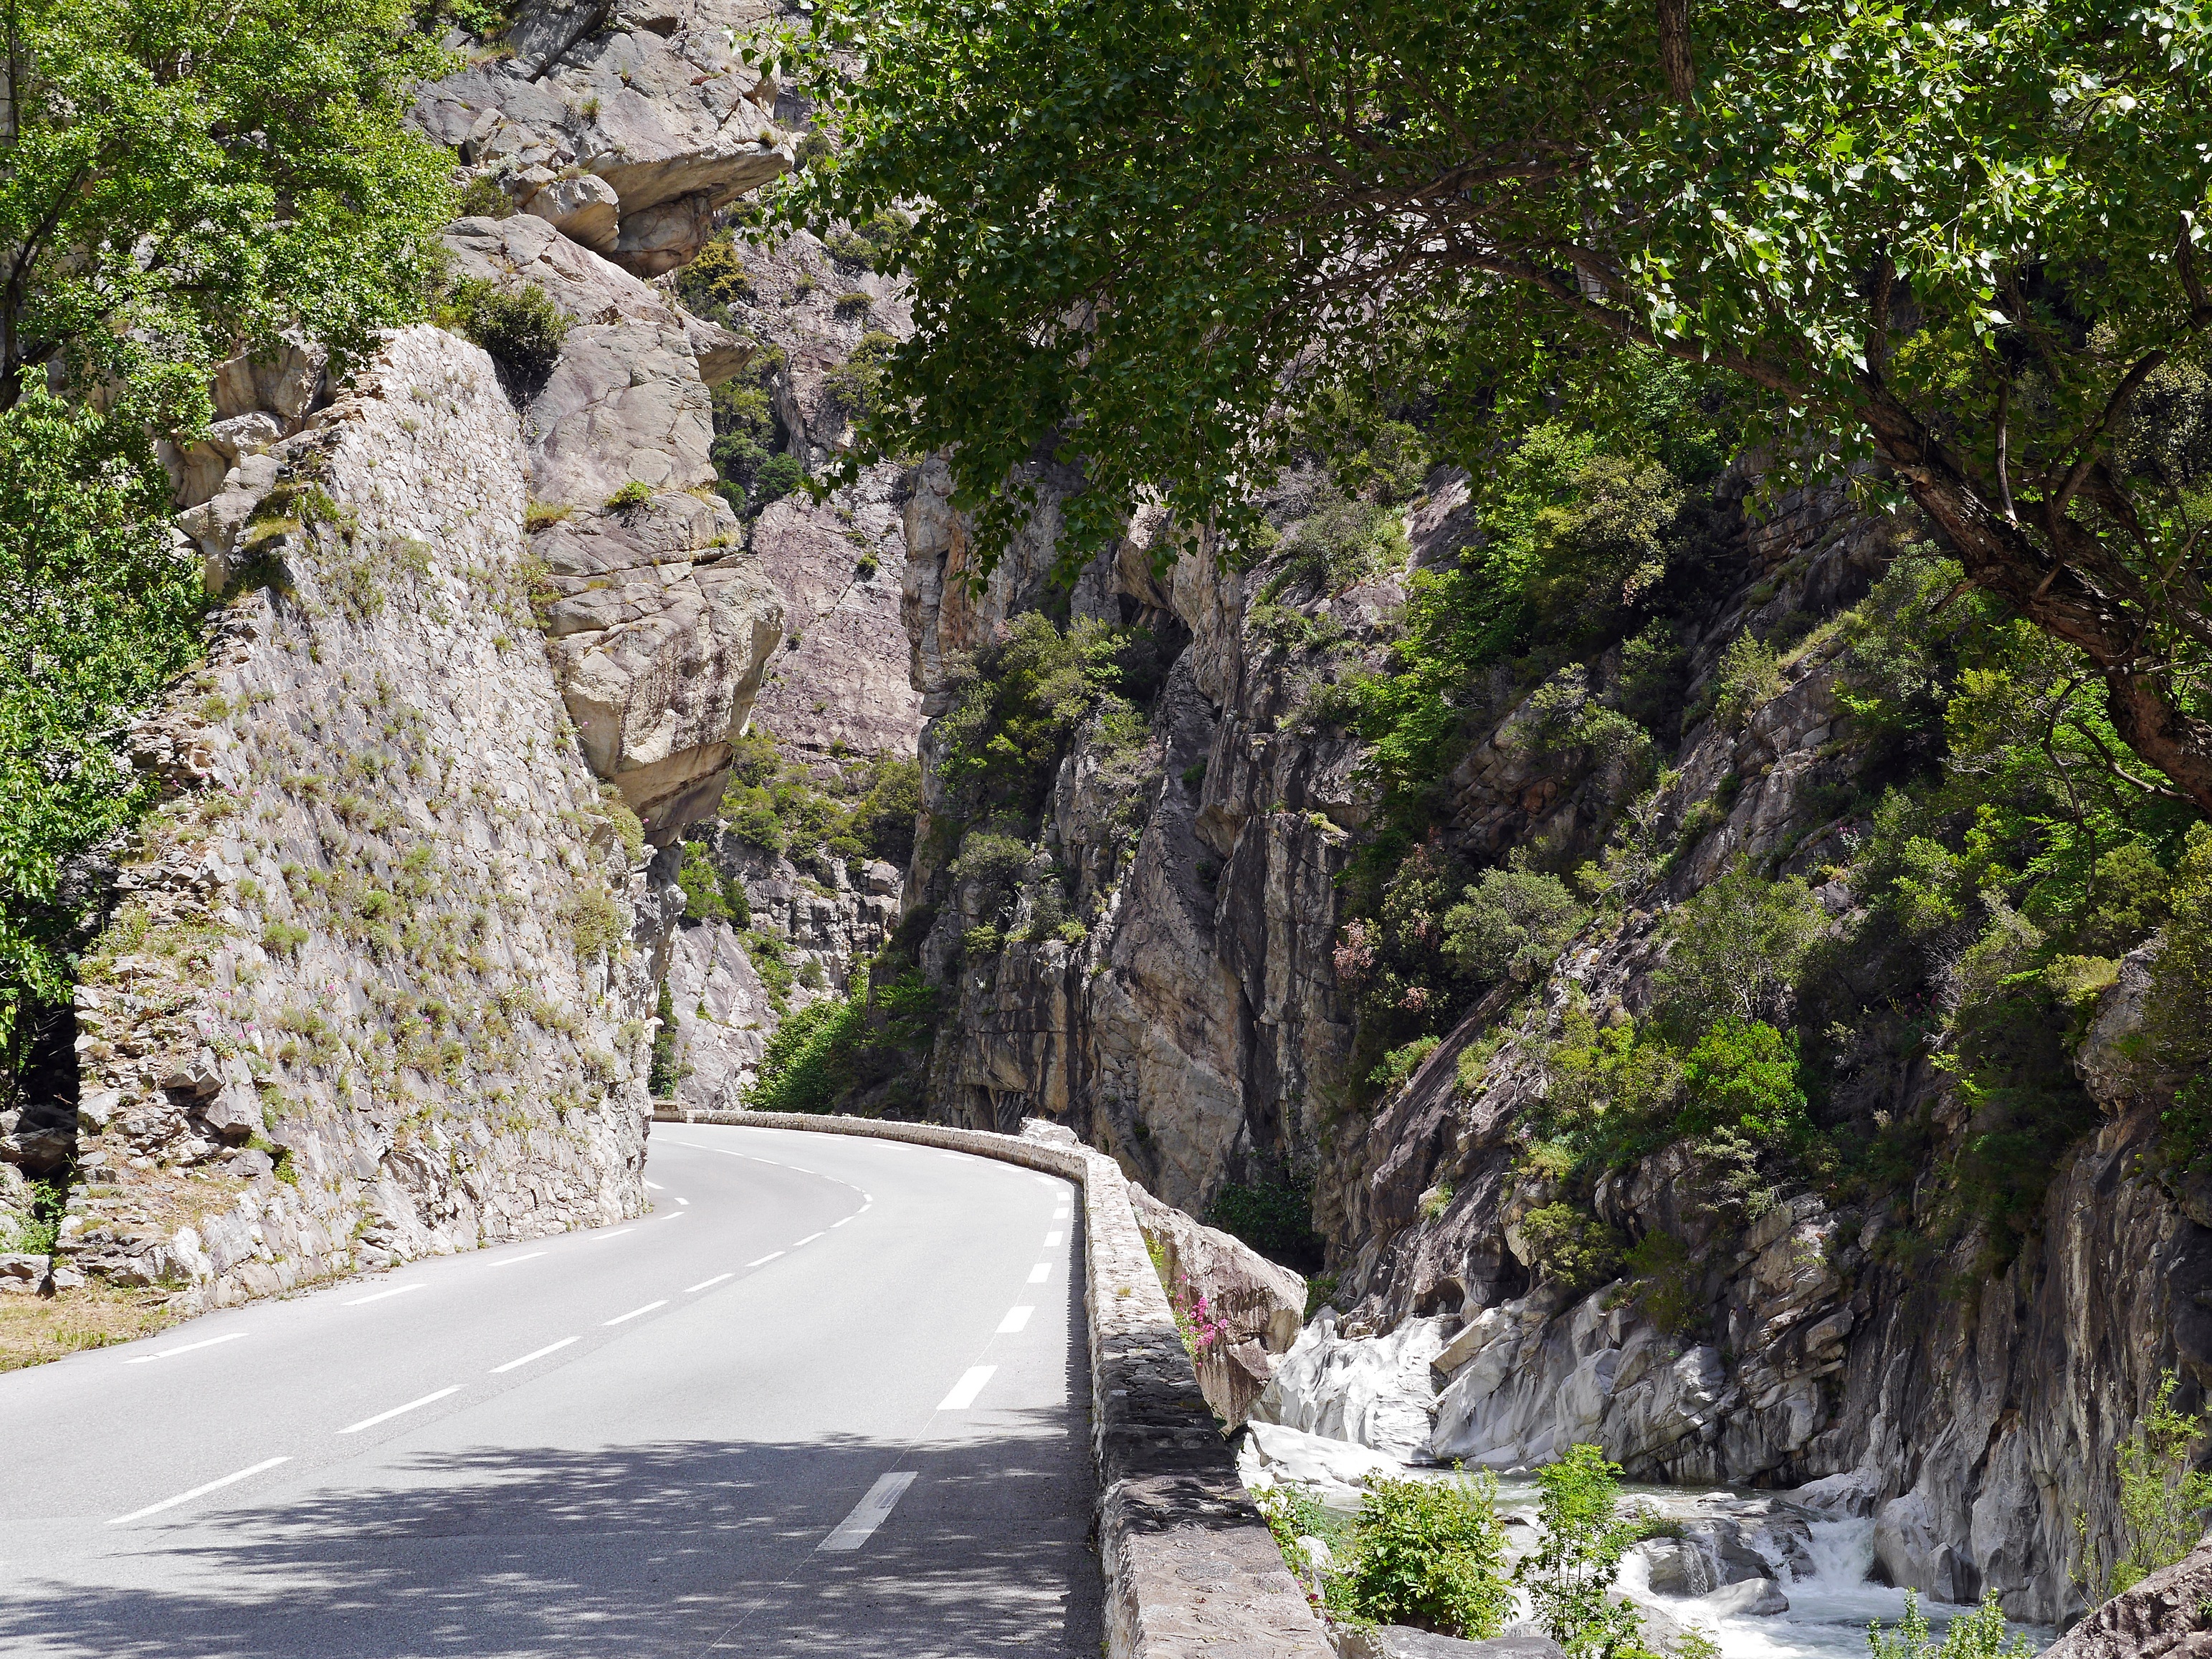
rock, trail, flower, valley, mediterranean, alpine, rock wall, mountains, water feature, solid, eng, menton, south of france, breakthrough, washed out, mountain river, alpes maritimes, ventimiglia, maritime alps, glacier water, narrow valley, cuneo, la roya, roya gorge, european route 74, rock walls, e74